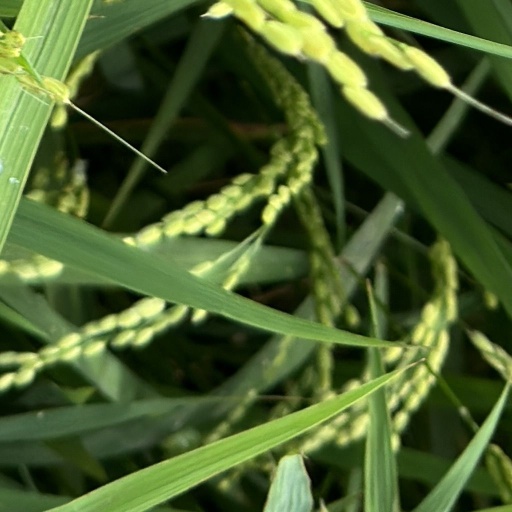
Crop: rice